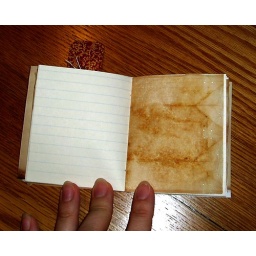
Includes pages made from tea bag paper - lovely colours! available in my etsy shop - please see my profile